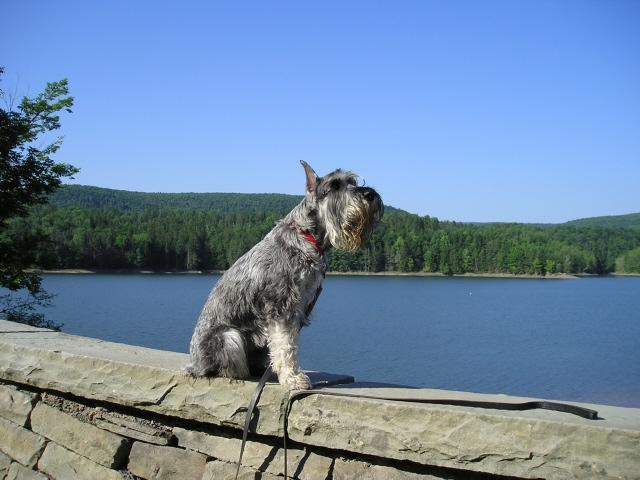
standard_schnauzer